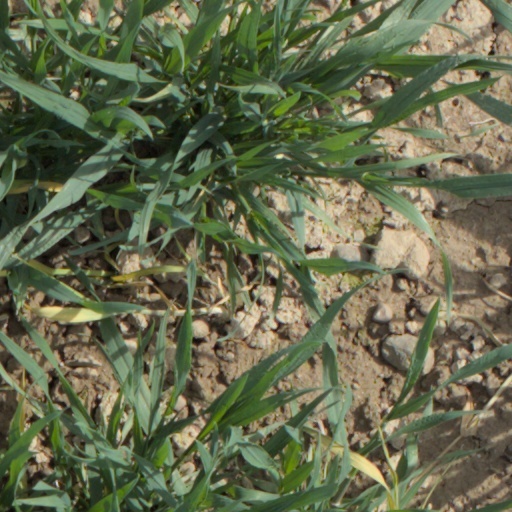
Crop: wheat